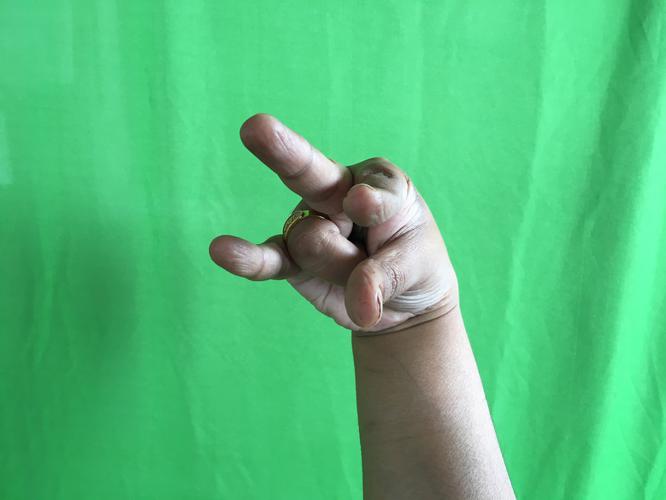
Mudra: Kangulam
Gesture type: single_hand